Nativity of Jesus in art

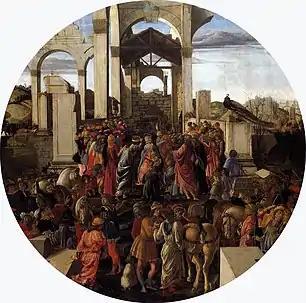
Sandro Botticelli, "Adoration of the Magi", 1470–75. Tempera on panel, diameter 131.5 cm, National Gallery, London. The wooden shed of the place of Christ's birth is located within the ruins of a grand classical ruin.

Saint Joseph, traditionally regarded as an old man, is often shown asleep in Nativities, and became a somewhat comical figure in some depictions, untidily dressed, and unable to help with proceedings. In some depictions, mostly German, he wears a Jewish hat. In medieval mystery plays, he was usually a comic figure, amiable but somewhat incapable, although he is sometimes showing cutting up his hose to make the swaddling-cloth for the child, or lighting a fire.